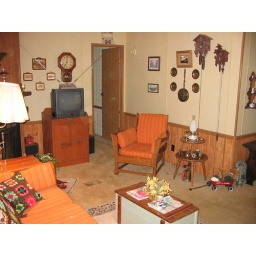
Standing near front door. Dining room to right, master bedroom is door straight ahead.